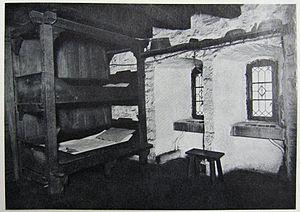
Le Château d'Altena est situé en Rhénanie-du-Nord-Westphalie près de la ville d'Altena.